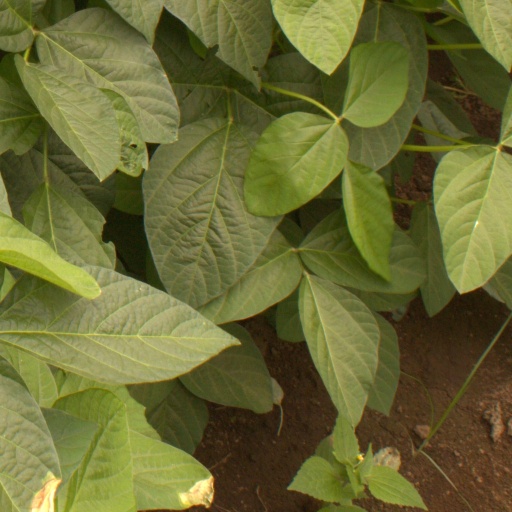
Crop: soybean